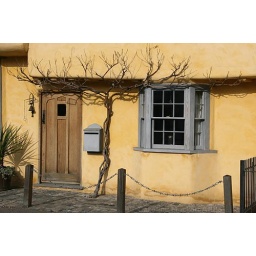
The lovely front door and window of what is apparently the oldest house in Great Baddow. Ref: D311-198